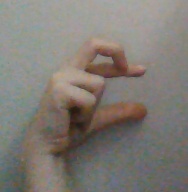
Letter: thal